Kenny McEvoy

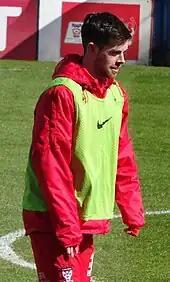
McEvoy training with York City in 2016

On 25 November 2015, McEvoy joined League Two club York City on loan until 2 January 2016. He made his York City debut on 28 November 2015, three days after signing for the club, making his first start, in a 5–1 loss against Accrington Stanley. Having impressed manager Jackie McNamara in his four appearances for York, McEvoy joined the club on a permanent contract for the rest of 2015–16 on 5 January 2016.